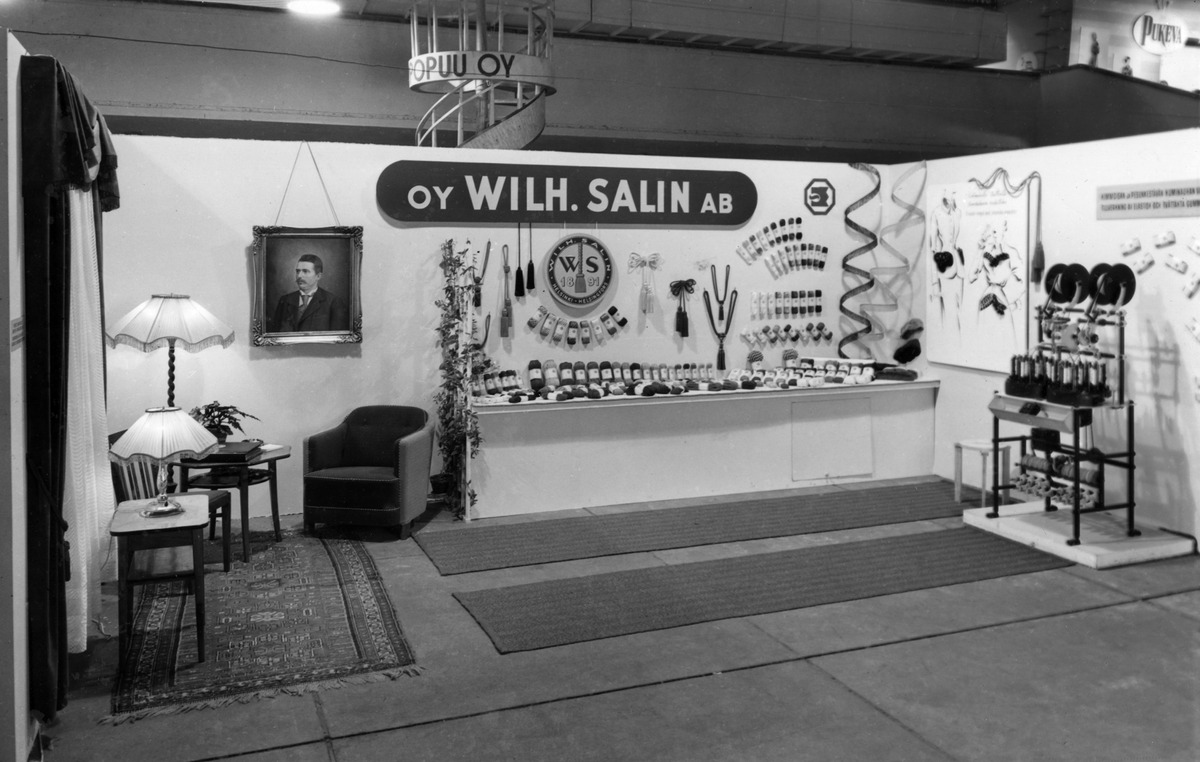
Huonekalumessut Helsingissä
sisällön kuvaus: Huonekalumessut Helsingissä. Oy Wilh. Salin Ab:n osasto. mustavalkoinen
Kuvaaja: Pietinen:  :, valokuvaaja
Ajankohta: kuvausaika 12-20.11.1949.
Paikka: Suomi, Uusimaa, Helsinki, Helsinki
Aiheet: Oy Wilh Salin Ab, tekstiilit, tekstiiliteollisuus, narut, nyörit, messut